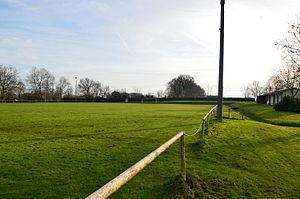
terrain de football
Nieul-le-Virouil est une commune du Sud-Ouest de la France, située dans le département de la Charente-Maritime en région Nouvelle-Aquitaine.